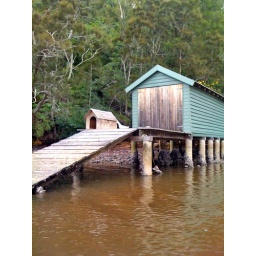
A pair of ducks nests in the dog house on the front of this boathouse